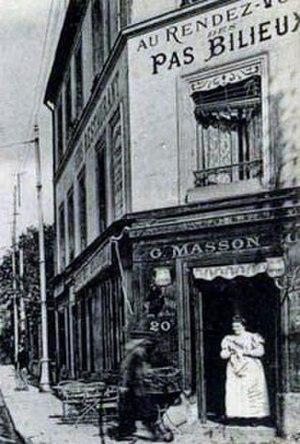
Rue Saint-Honoré à Saint-Maur, un restaurant dont le nom fait allusion à une société bigophonioque
Le bigophone ou bigotphone est un instrument de musique carnavalesque, d'aspect décoratif, très bruyant, populaire, bon marché et facile à fabriquer.